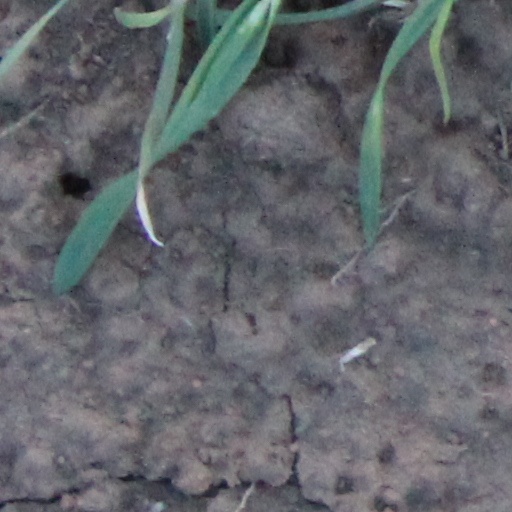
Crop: wheat